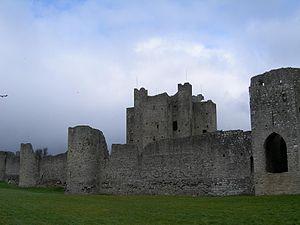
Trim, est la capitale traditionnelle du comté de Meath en Irlande, même si la capitale administrative du comté se trouve aujourd'hui à Navan.